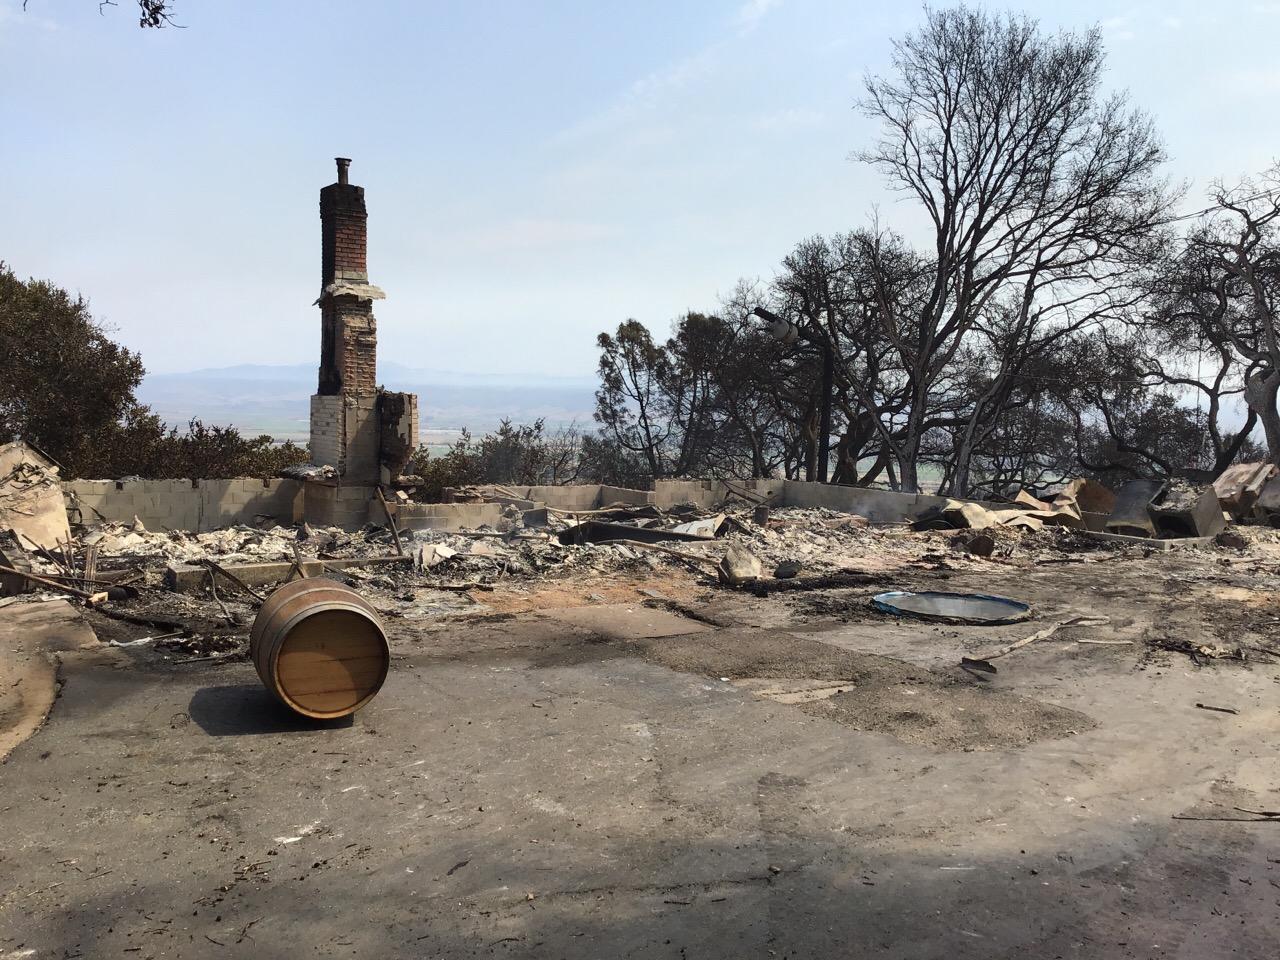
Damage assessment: destroyed